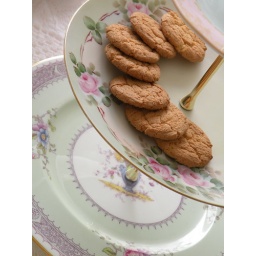
cookies on pink purple and green alice in wonderland style mad hatter tea party cake stand